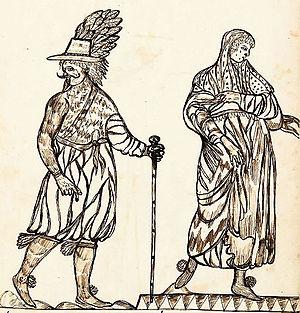
Jacques Cartier, marin de St-Malo fut envoyé en Nouvelle-France par François 1er Roi de France et de Navarre, qui le nomma chef d'escadre pour aller découvrir la situation du fleuve St-Laurent et de la Nouvelle-France, illustration du Codex canadensis, ca. 1675-82. Codex canadensis, p. 68
Jacques Cartier est un navigateur, explorateur français et écrivain par ses récits de voyage. Né en 1491 à Saint-Malo, il y meurt le 1ᵉʳ septembre 1557.